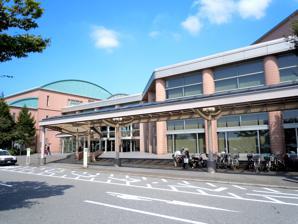
Building: Niigata TERRSA
Country: Japan
Year built: 1994
Niigata Workers Comprehensive Welfare Center 新潟勤労者総合福祉センター Niigata TERRSA ( 新潟テルサ ) Address 185-18 Shumoku, Chuo Ward , Niigata , 950-1141, Japan Coordinates 37°52′37.9″N 139°2′49.8″E / 37.877194°N 139.047167°E / 37.877194; 139.047167 Capacity 1,510 Opened 11 July 1994 ( 1994-07-11 ) Website www .n-terrsa .jp Niigata TERRSA ( 新潟テルサ ) , officially the Niigata Workers Comprehensive Welfare Center ( 新潟勤労者総合福祉センター ) , is a 1,510-seat multi-purpose hall located in Niigata , Japan . It opened in 1994 and has hosted artists such as Whitesnake , Yngwie Malmsteen and Helloween . References